Answer in natural language. Considering the relative positions, is Doorway above or below modern tv stand in black? Choose between the following options: above or below
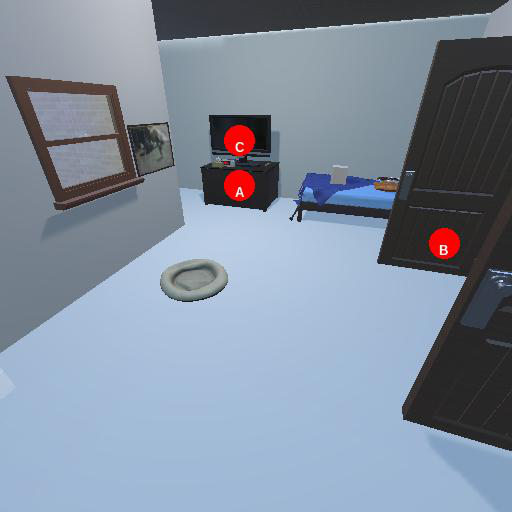
<answer>below</answer>